Paul Drake (character)

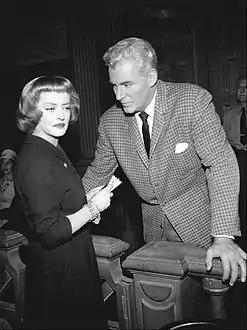
William Hopper as Paul Drake in the CBS-TV series "Perry Mason", with guest star Bette Davis (1963)

Paul Drake is a fictional private detective in the "Perry Mason" series of murder mystery novels by Erle Stanley Gardner. Drake is described as tall and slouching, undistinguished (which suits his profession), and frequently wearing an expression of droll humor. He often smoked cigarettes especially when he had a subject of interest under surveillance. He is friends and right-hand man to Mason, a highly successful criminal defense lawyer in Los Angeles.